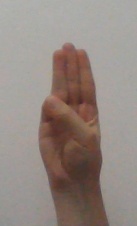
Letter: thaa